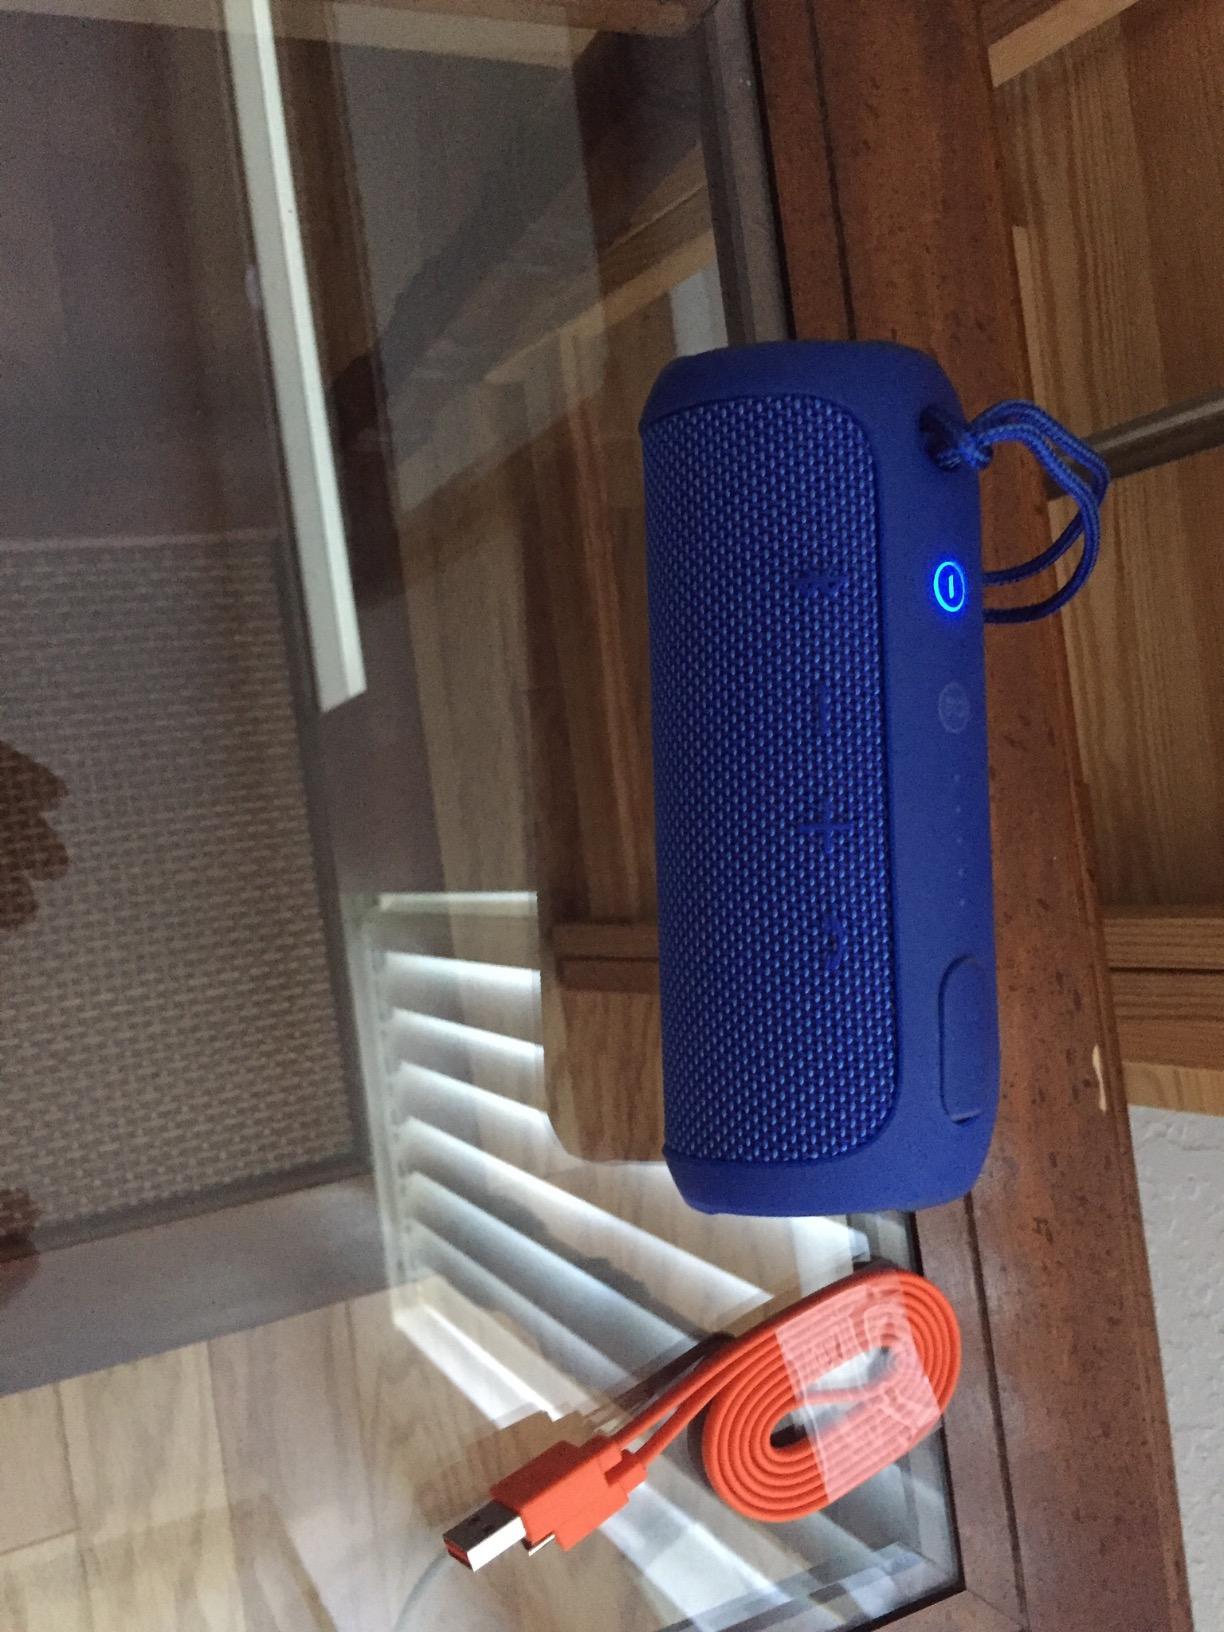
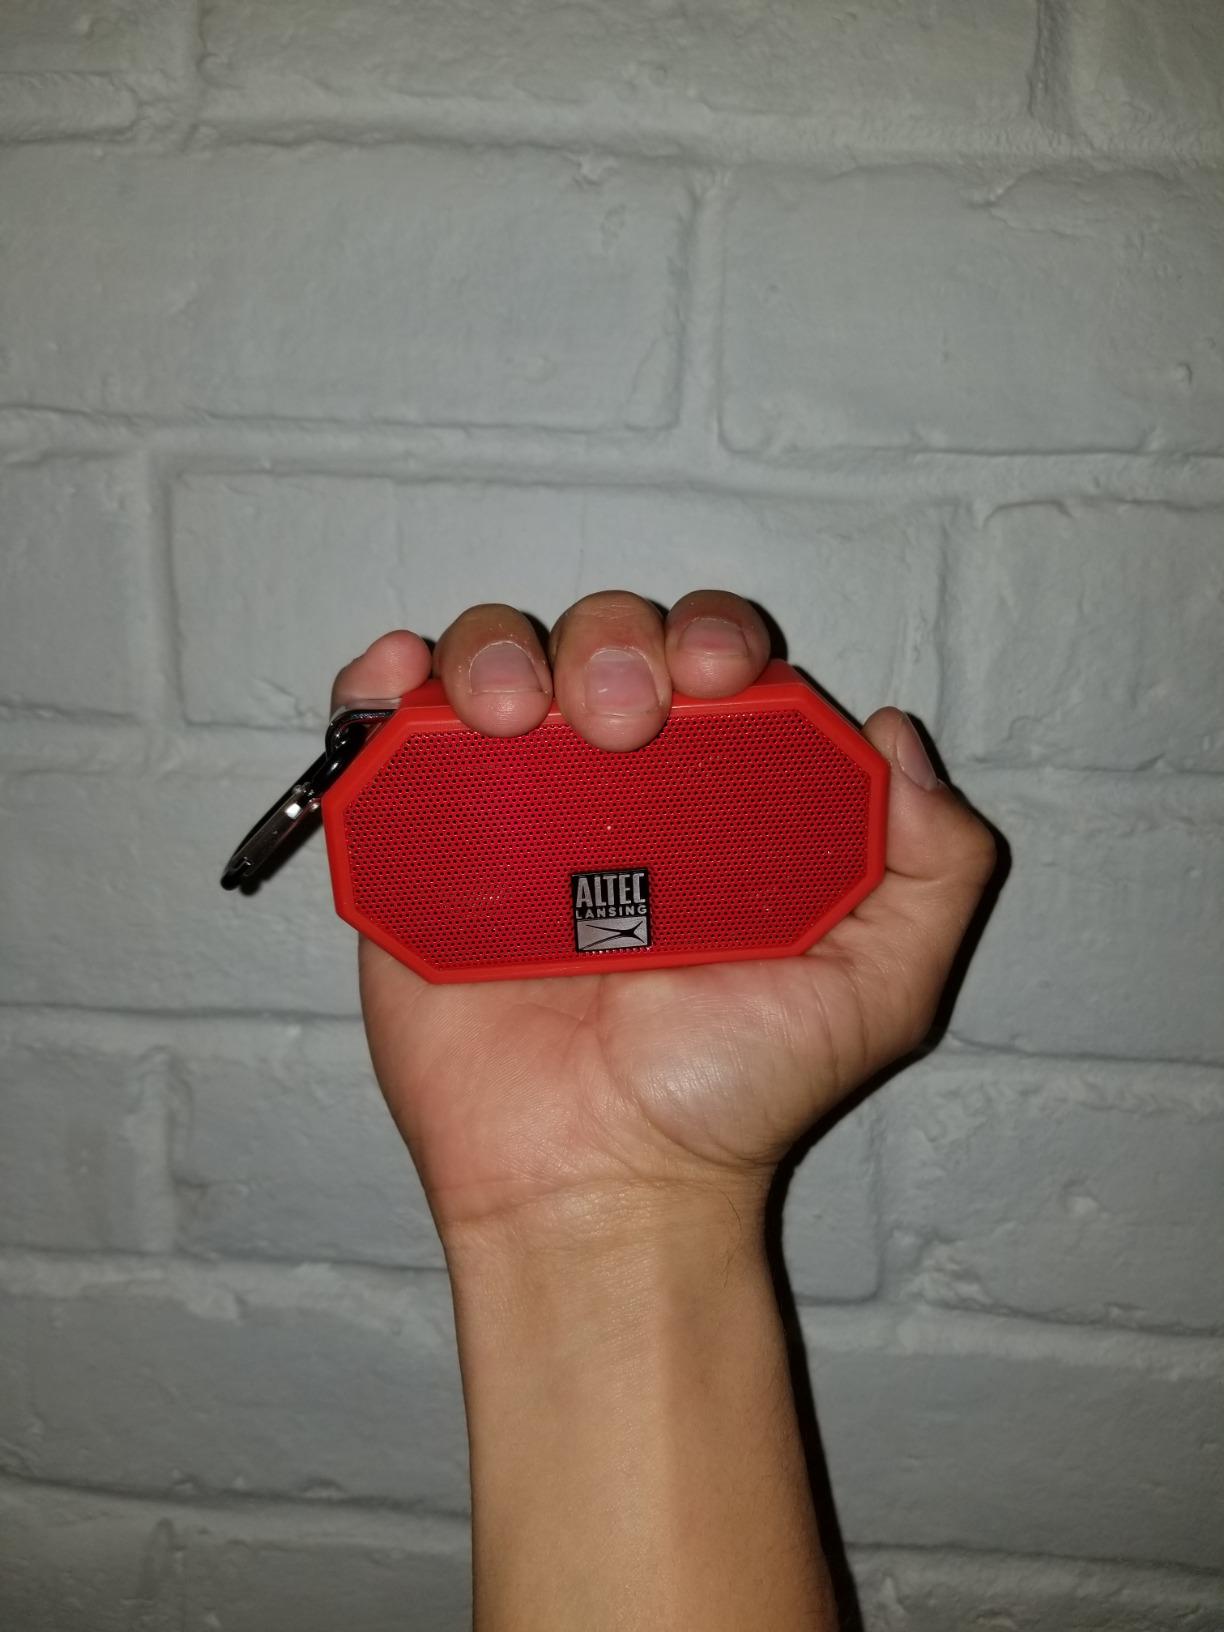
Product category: speaker
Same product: no